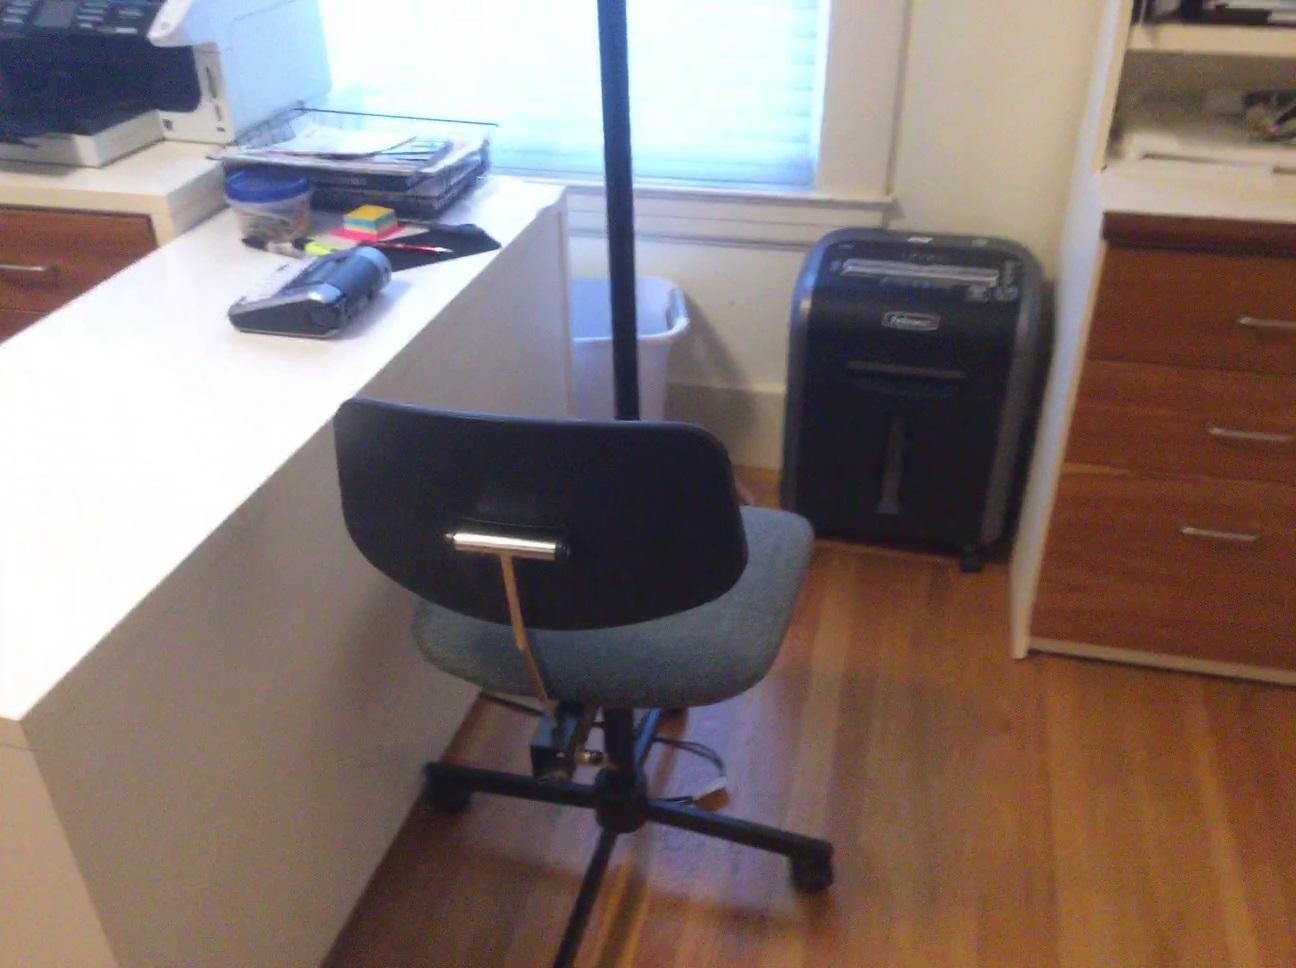
Question: Is the printer right of the lamp from the second object's perspective? Final answer should be yes or no.
Answer: No